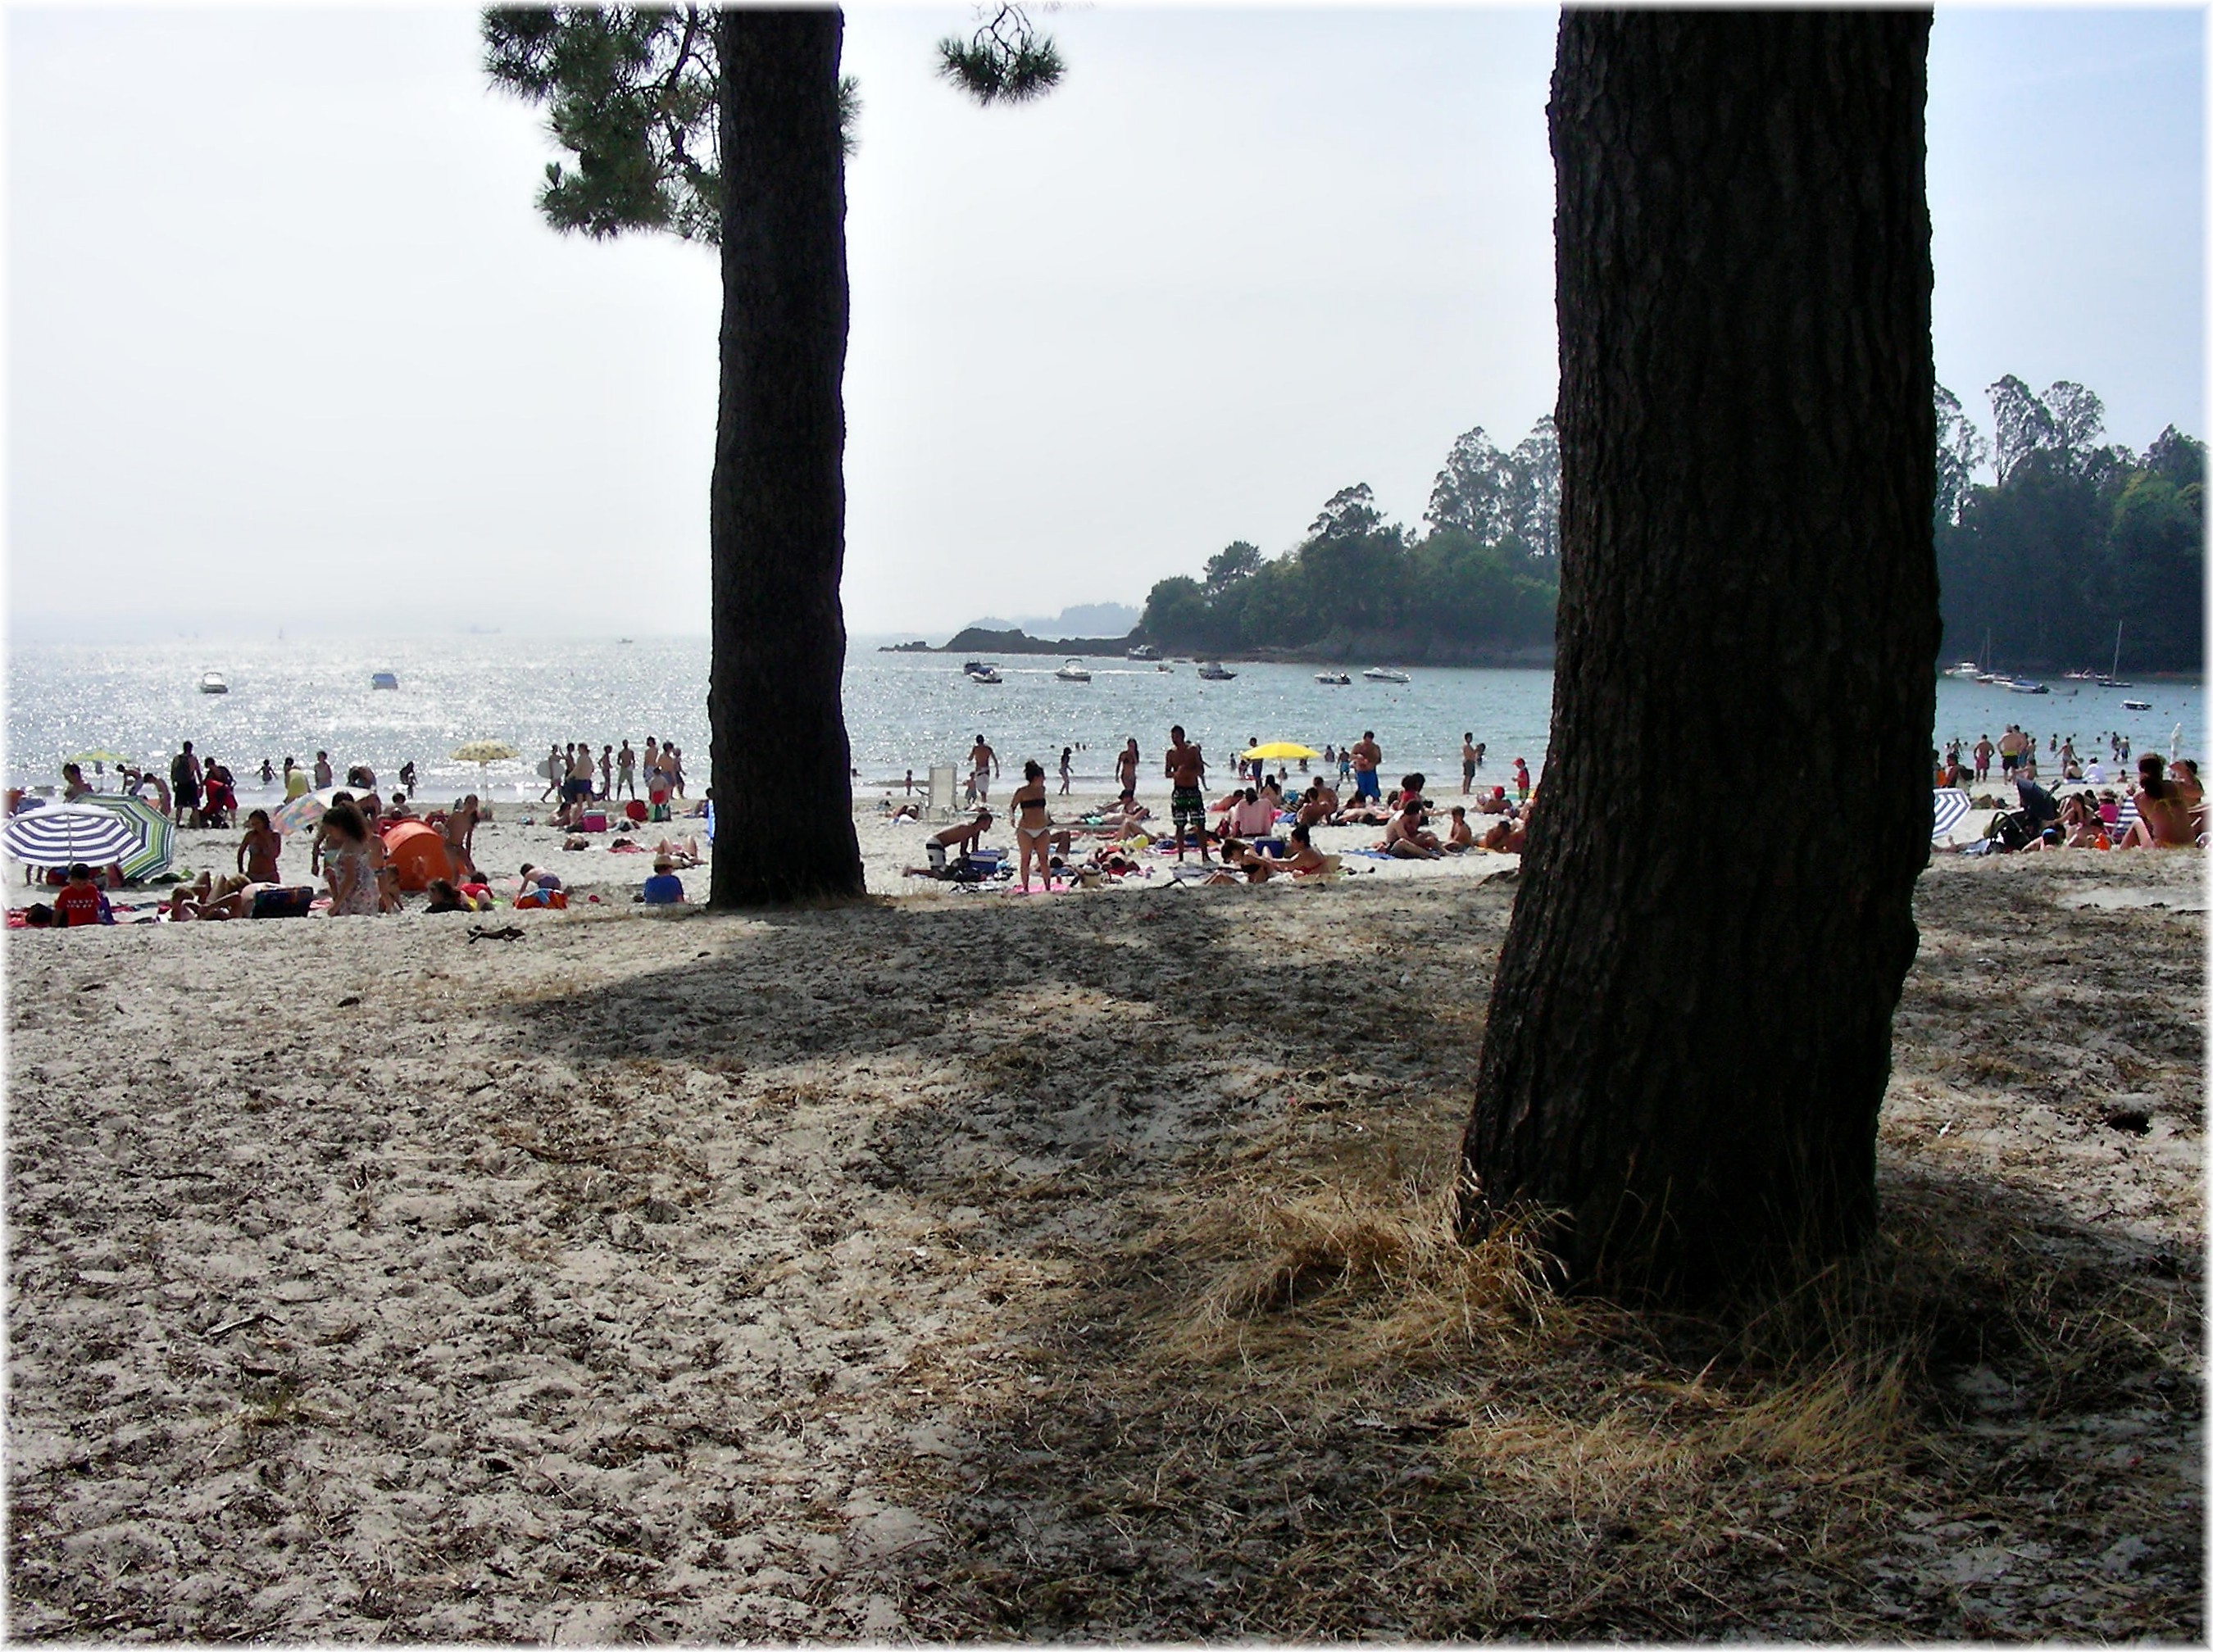
beach, sea, coast, tree, water, sand, ocean, shore, vacation, material, body of water, mar, agua, galicia, image, galiza, auga, atlantico, playas, cabanas, praias, provinciacoru a